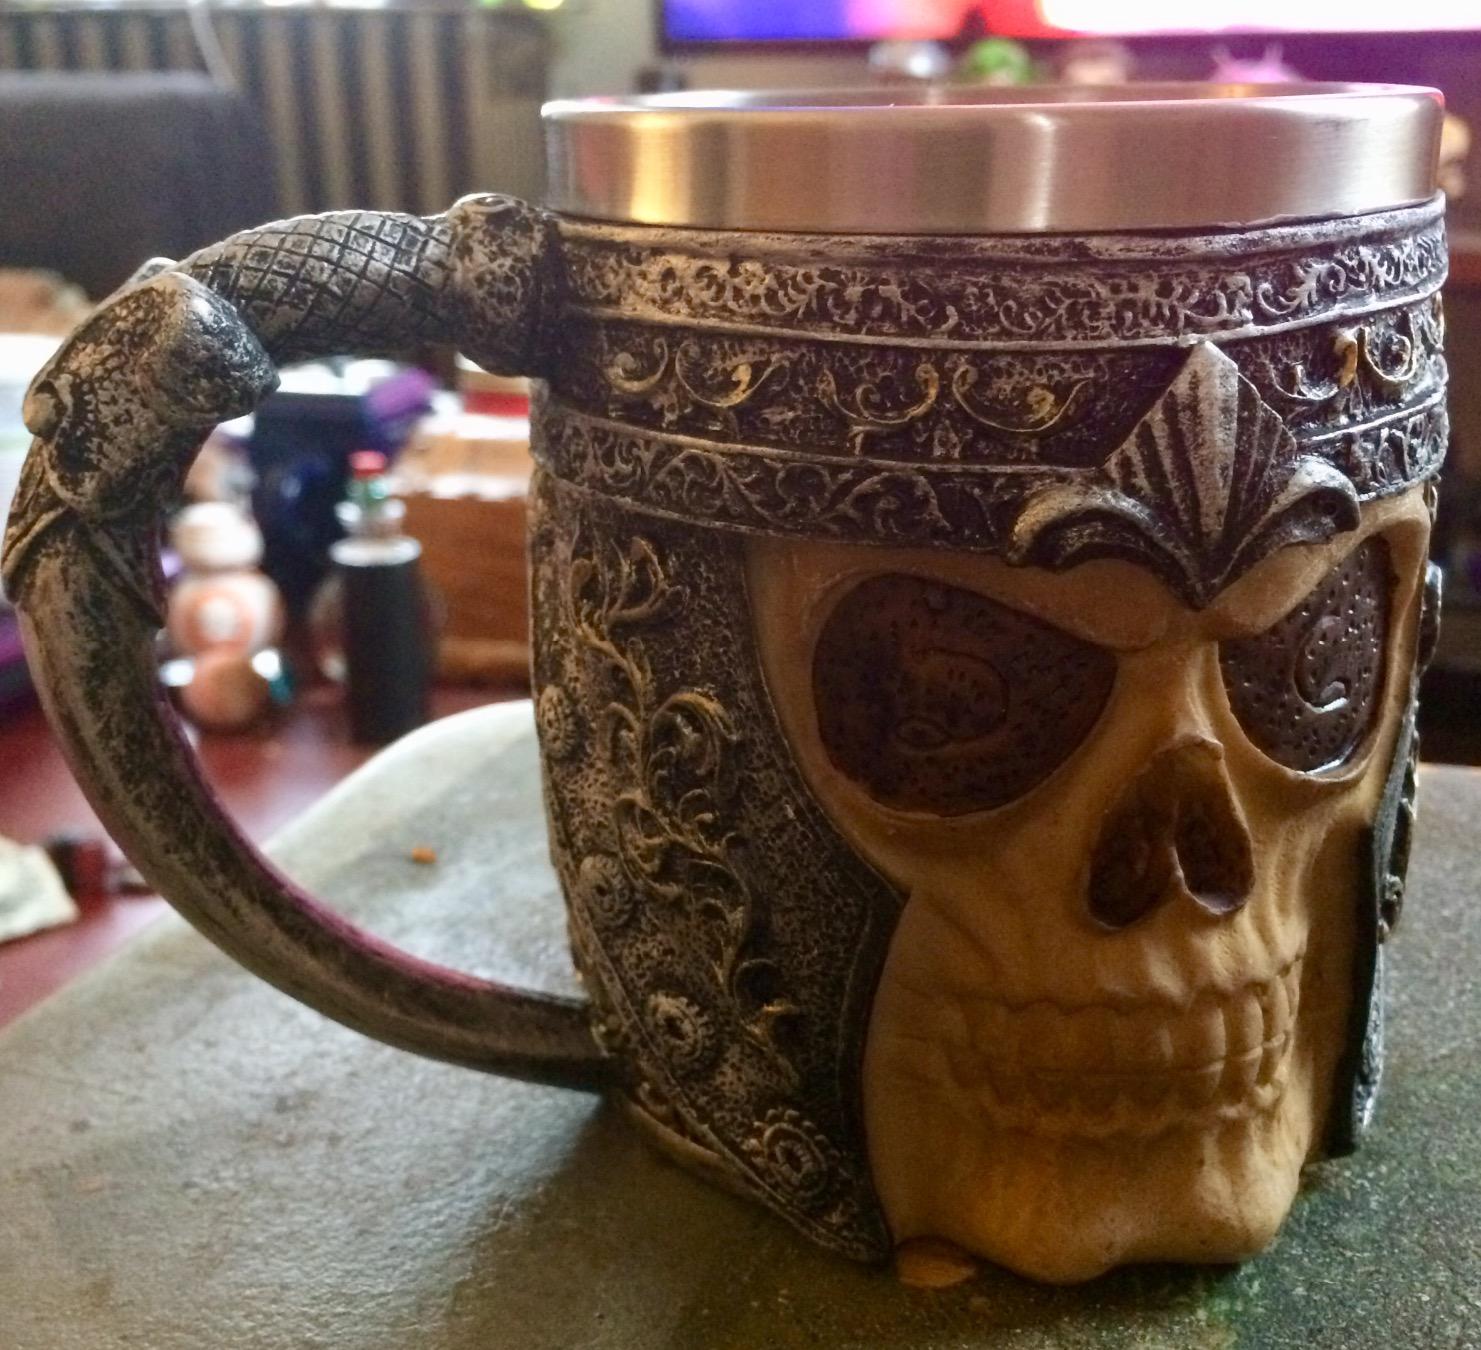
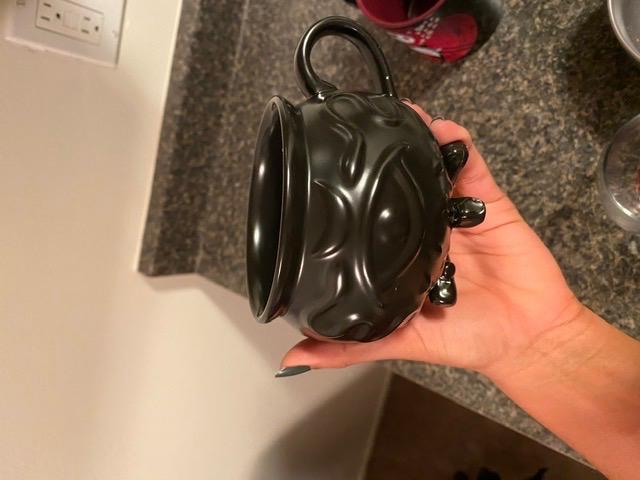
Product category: items_mug
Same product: no